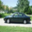
Label: automobile